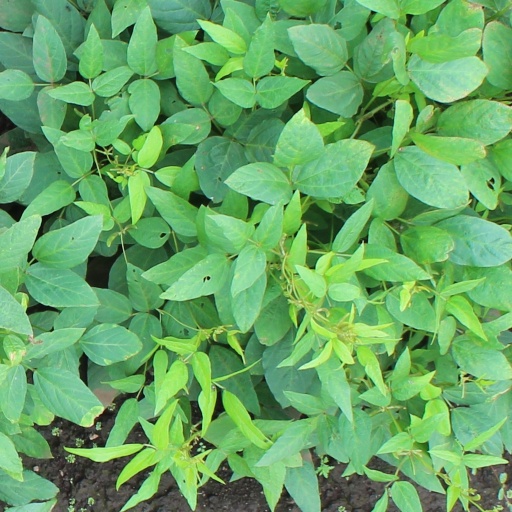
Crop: soybean